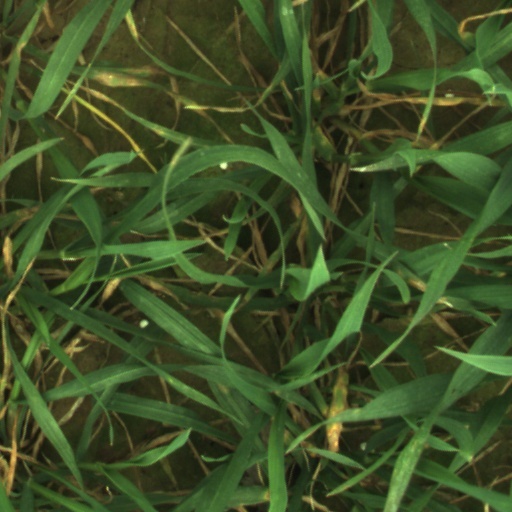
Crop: wheat